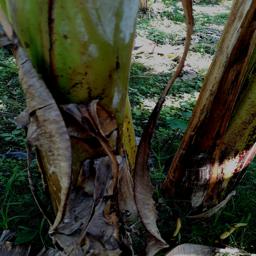
Label: PSEUDOSTEM WEEVIL